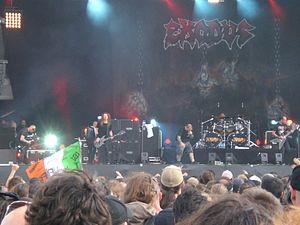
fr:Exodus (groupe) au fr:Hellfest 2012.